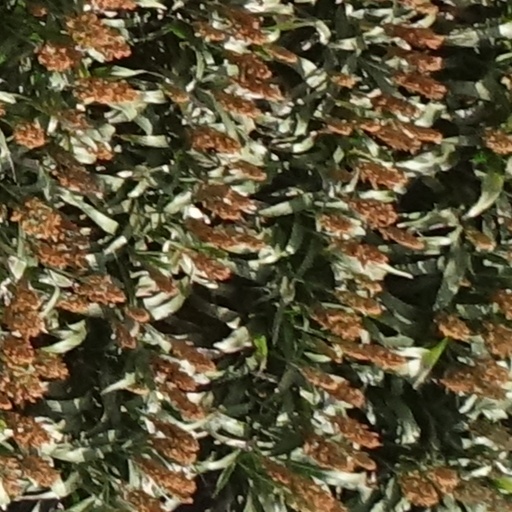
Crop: sorghum